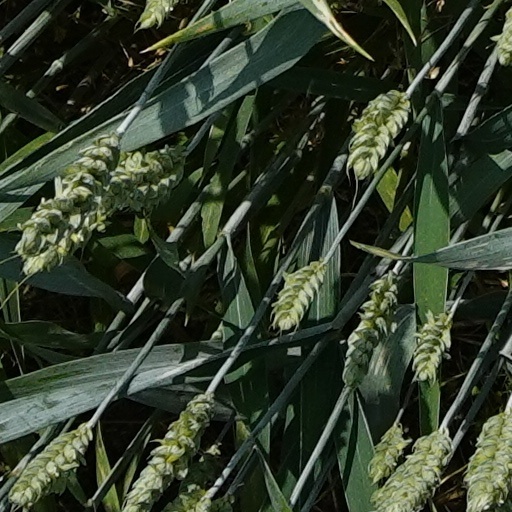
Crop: wheat